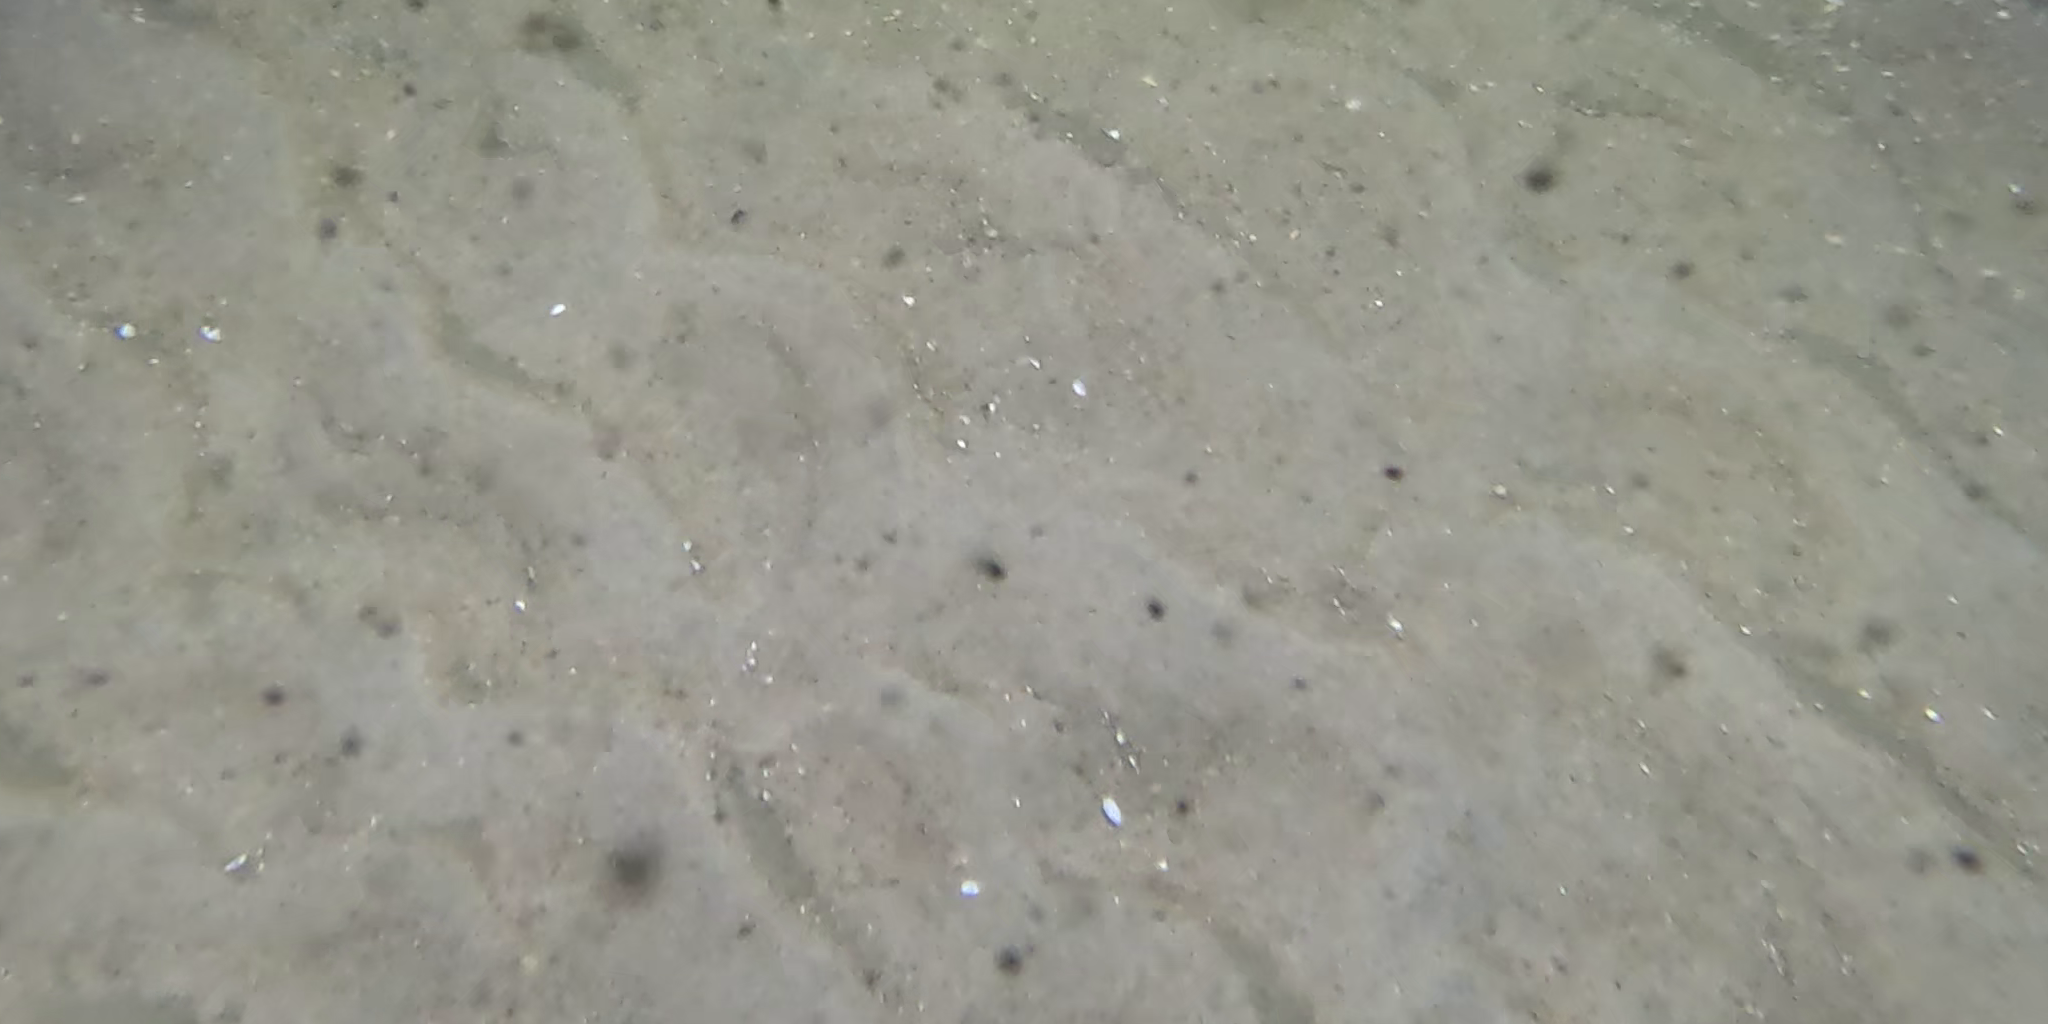
Seabed habitat: sand